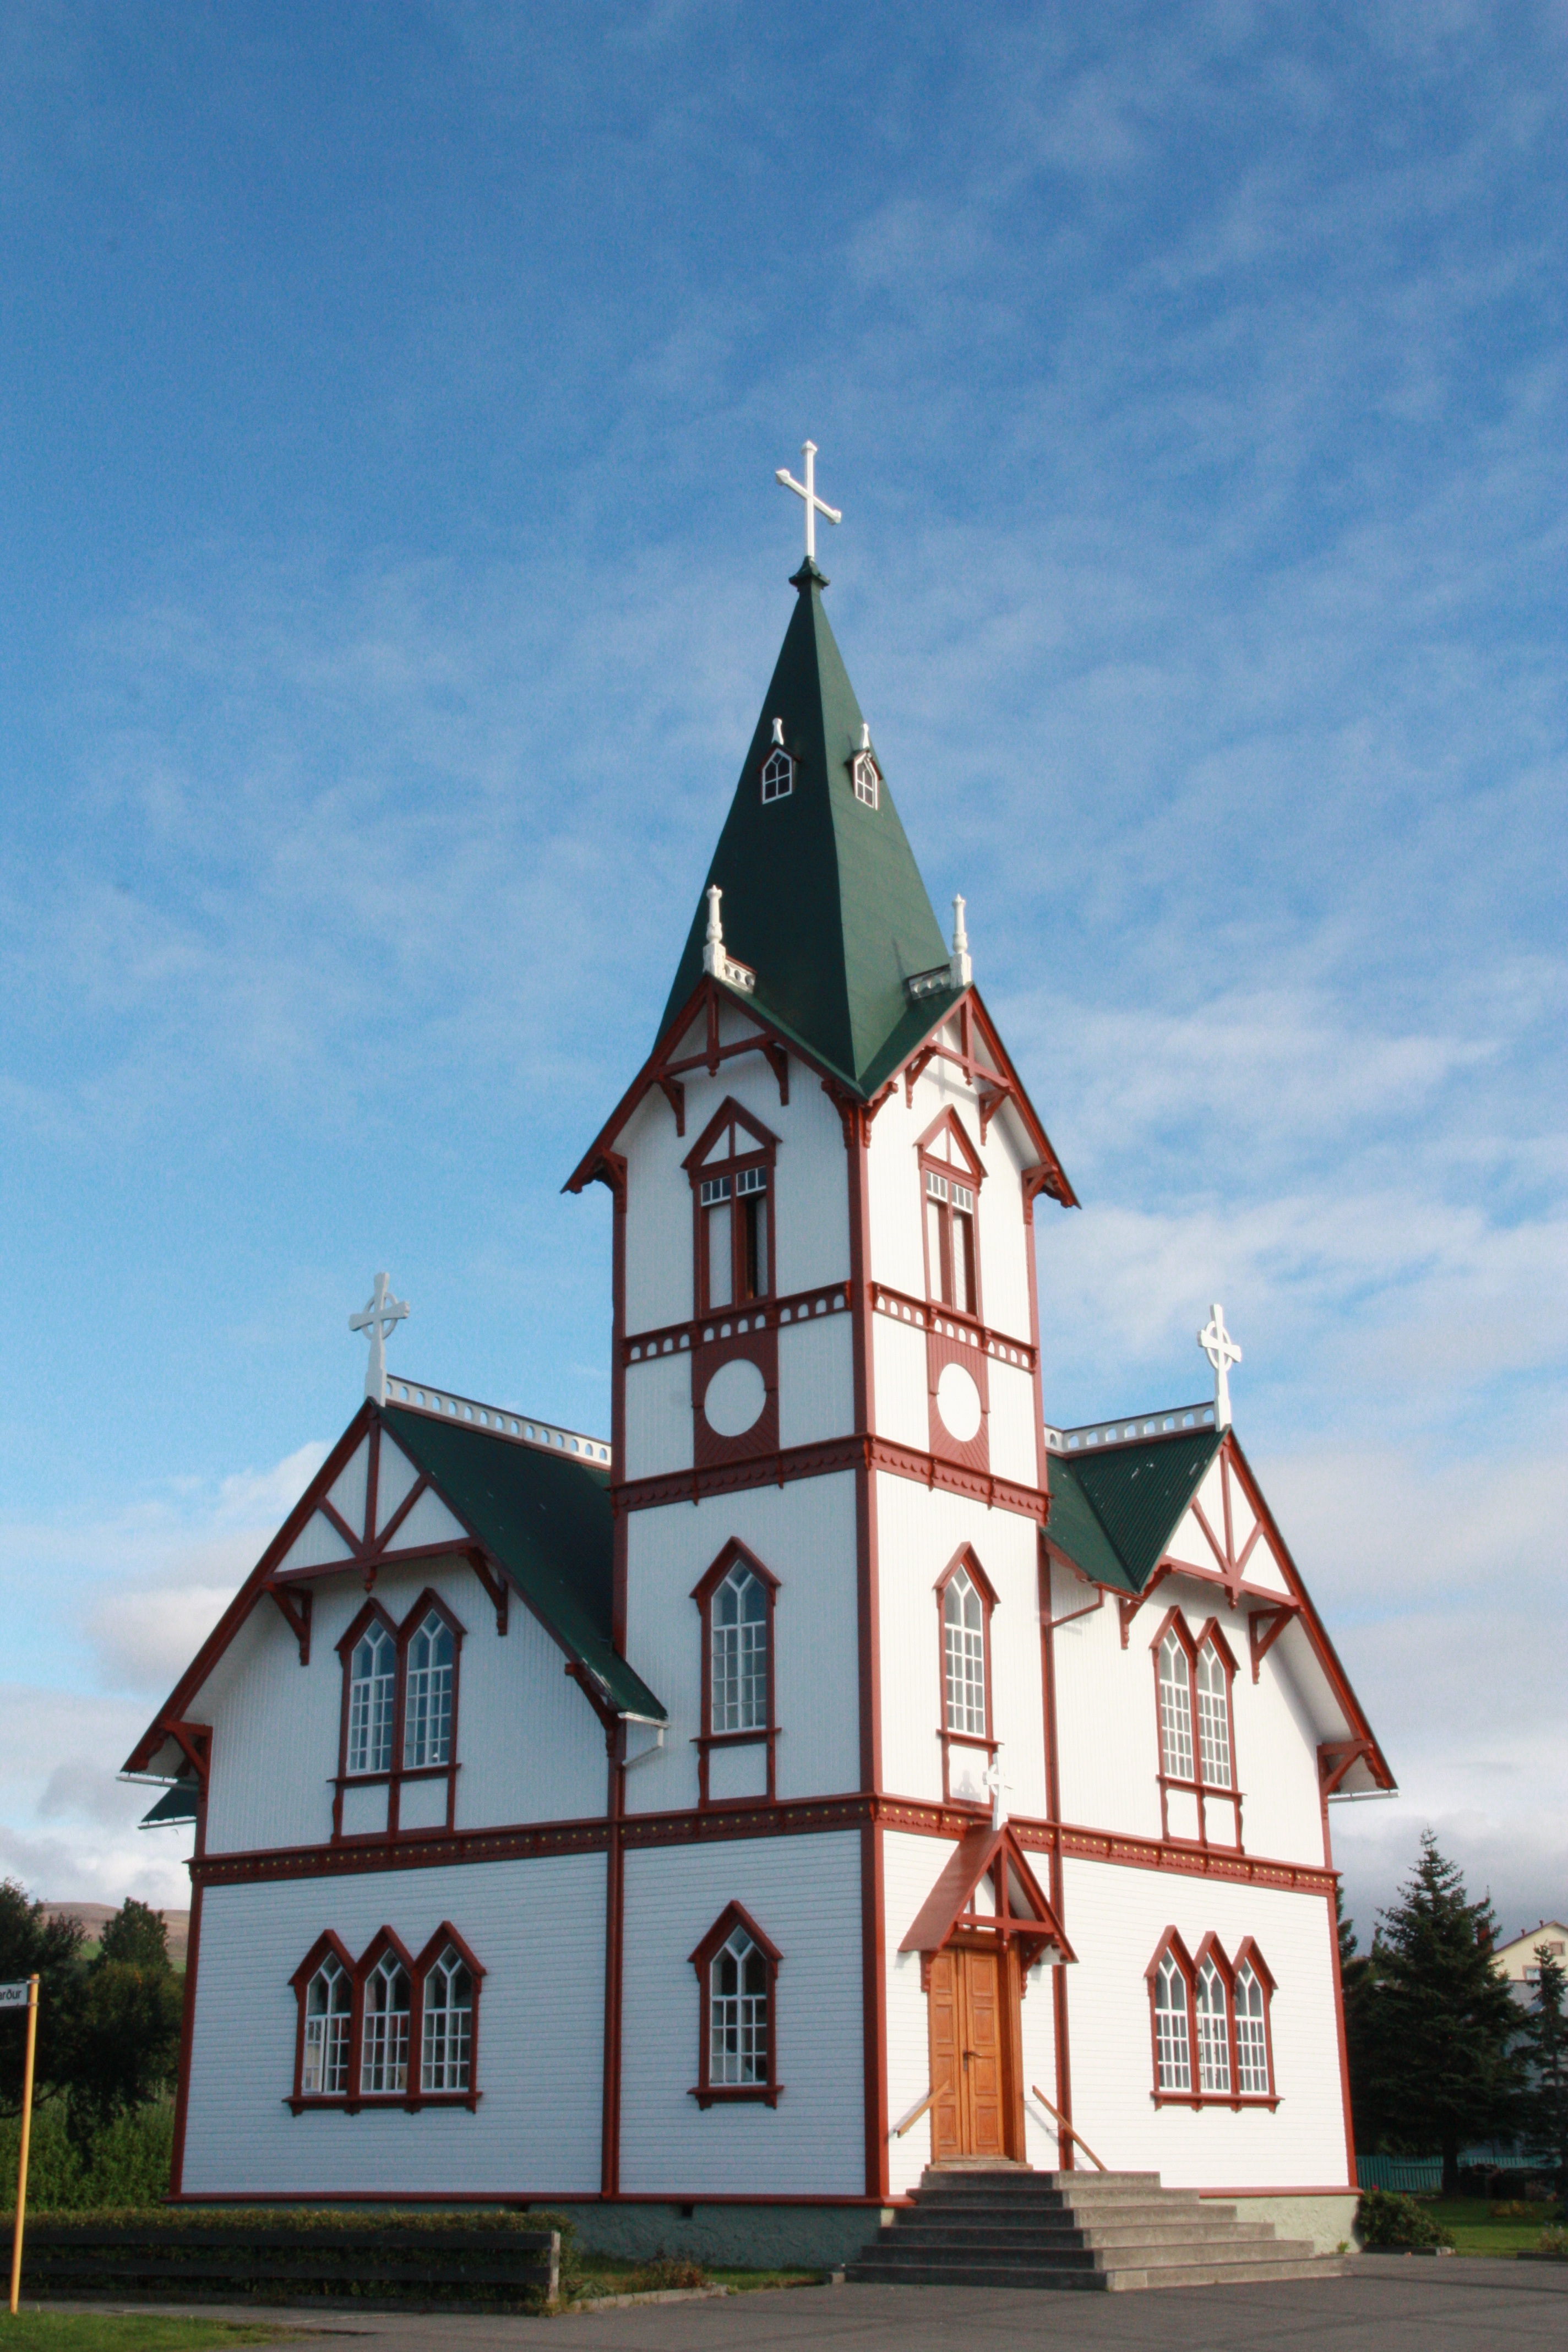
architecture, building, tower, landmark, church, chapel, iceland, place of worship, bell tower, spire, steeple, scandinavia, husavik, north iceland